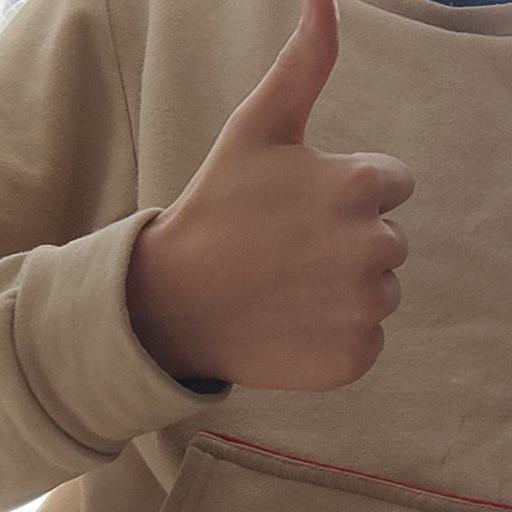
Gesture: like